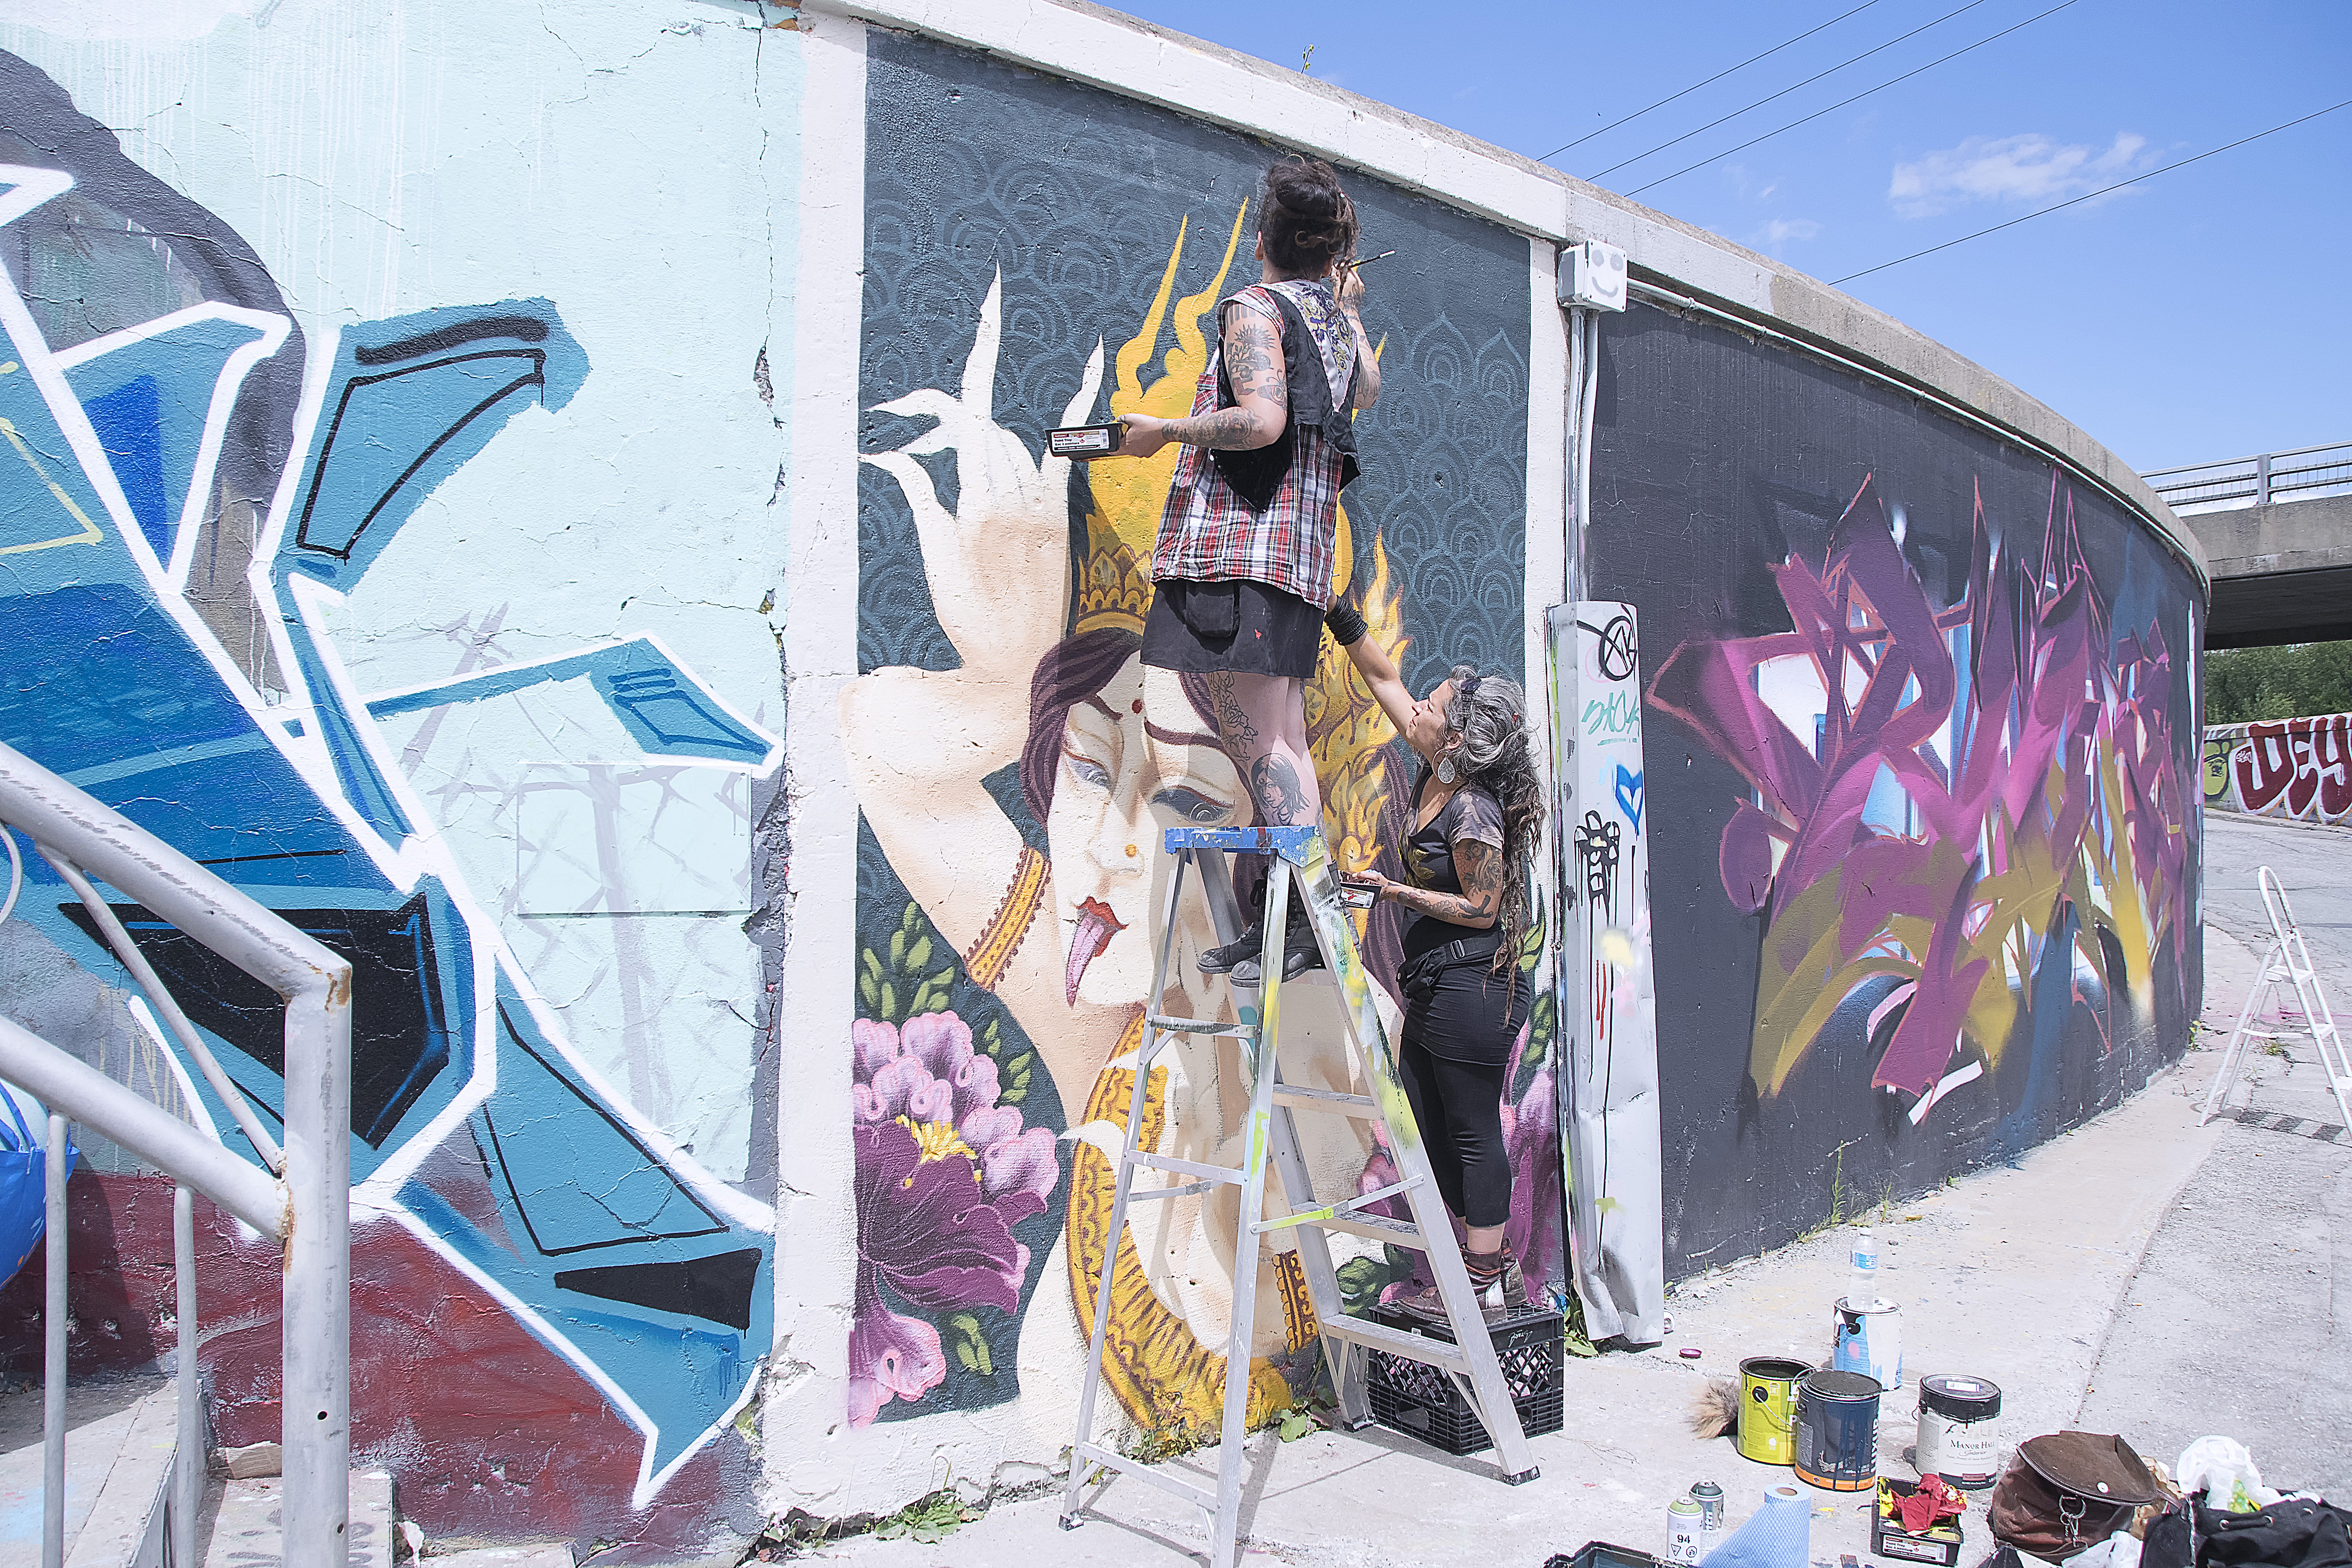
urban, graffiti, street art, art, canada, mural, quebec, sherbrooke, urbain, amalgam, urban area